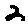
Label: 2